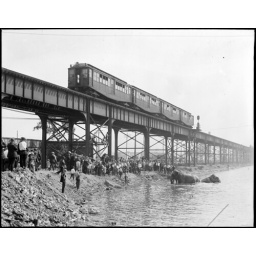
Elephants bathing salt water. First time elephants ever went swimming in salt water in Boston, Charlestown-Everett.